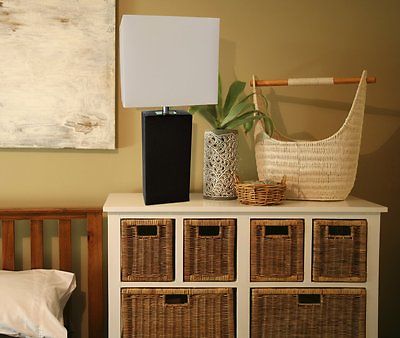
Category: lamp